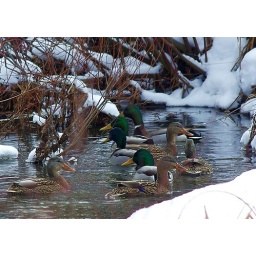
Mallards find some open water in a fast-moving stream in Gregory Recreation Area-near my house